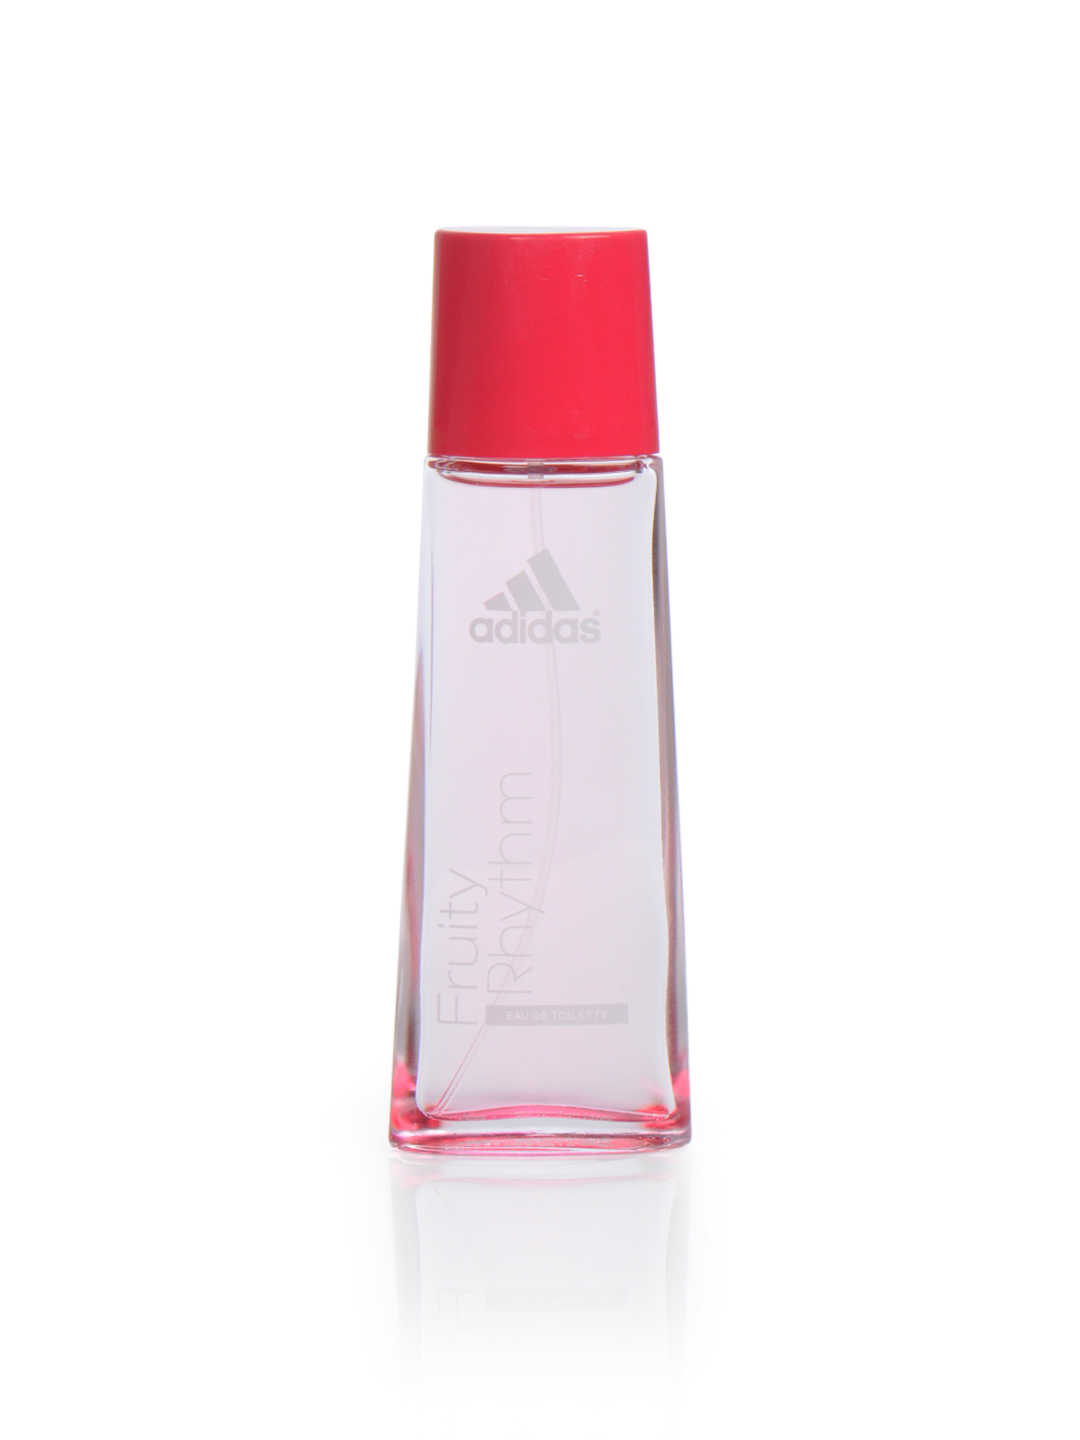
ADIDAS Women Fruity Rhythm Perfume
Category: Personal Care / Fragrance / Perfume and Body Mist
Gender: Women
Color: Pink
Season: Spring 2017
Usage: Casual